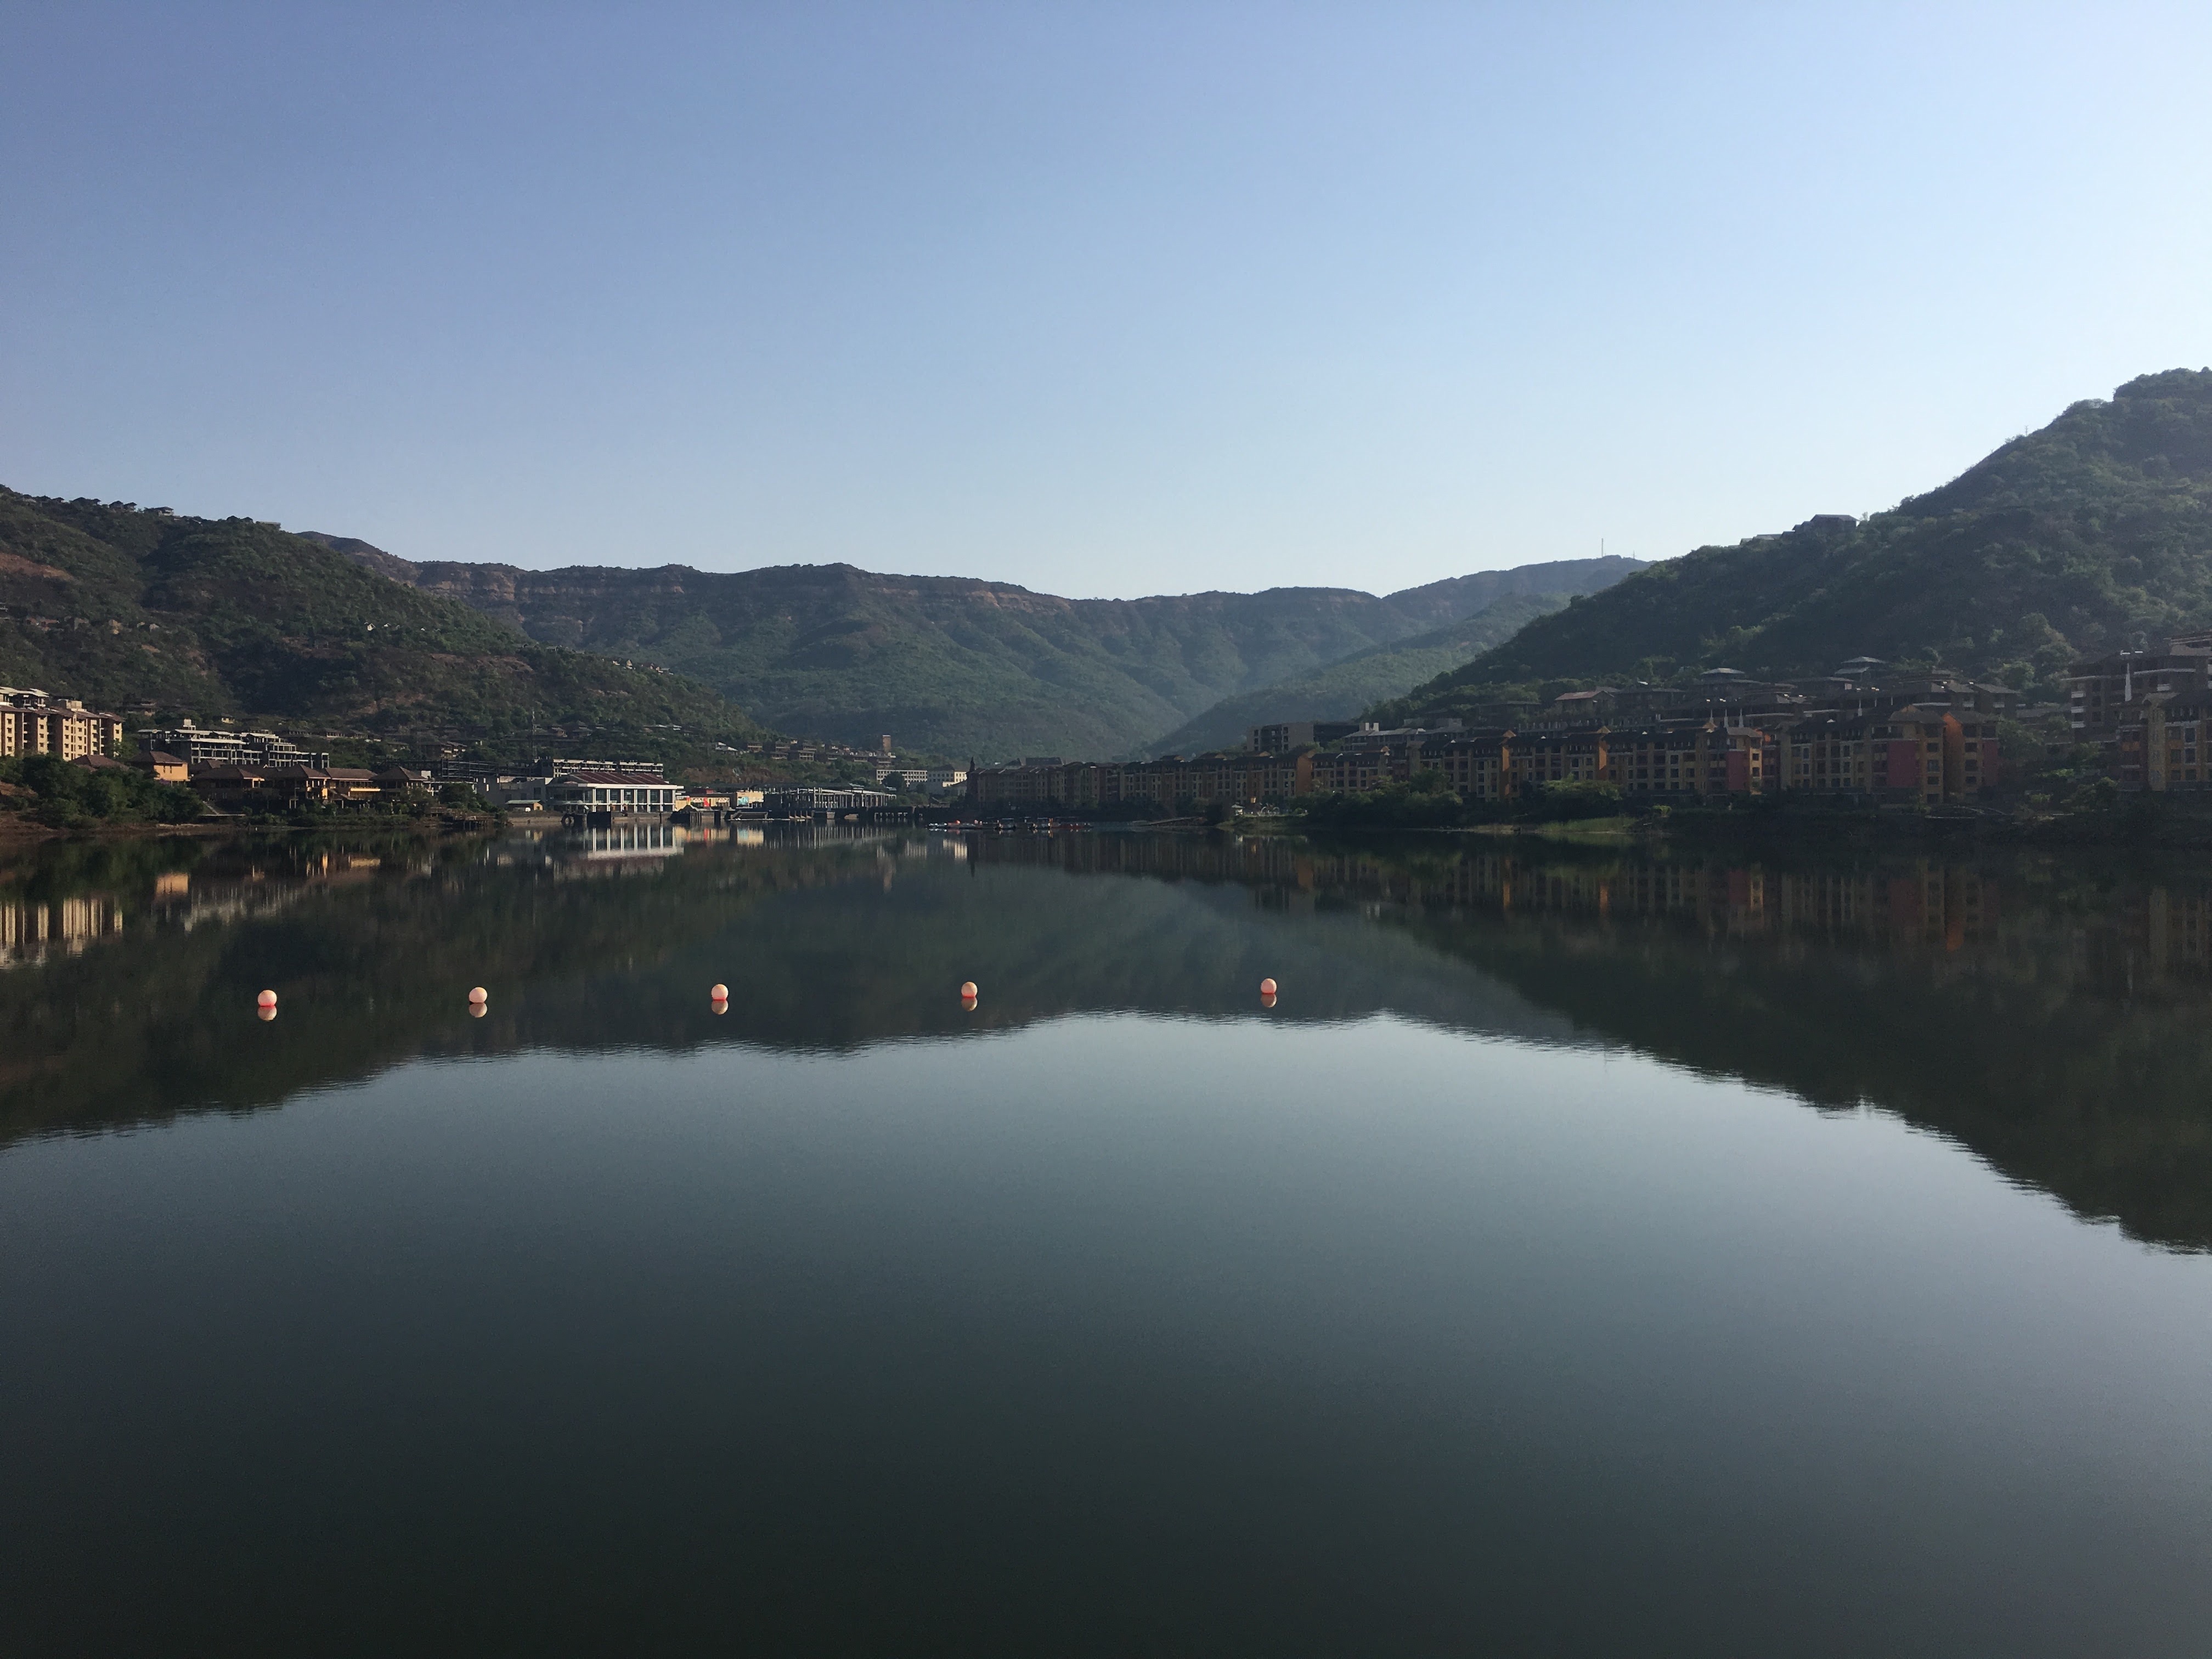
landscape, sea, water, mountain, morning, lake, dawn, river, dusk, reflection, reservoir, body of water, loch, atmospheric phenomenon